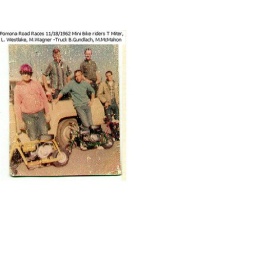
mini bikes 1962 in front of Mike Wagner's house on the way to Pomona Road Races in Mr Gundlach's pickup